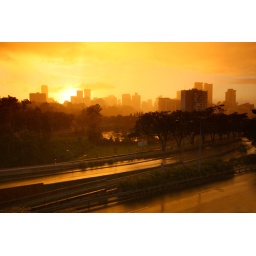
Light Rain and overcast clouds created a beautiful diffused orange light over Brisbane City.